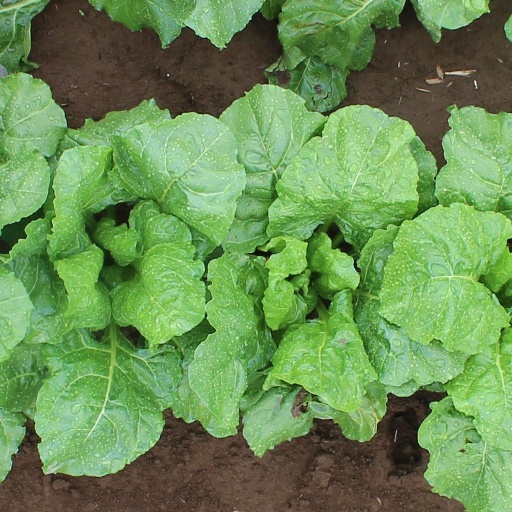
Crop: sugar beet